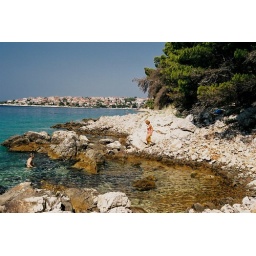
Now four pictures of &amp;quot;our&amp;quot; beach - sun but lots of shade under pine trees and very private. Just fantastic.